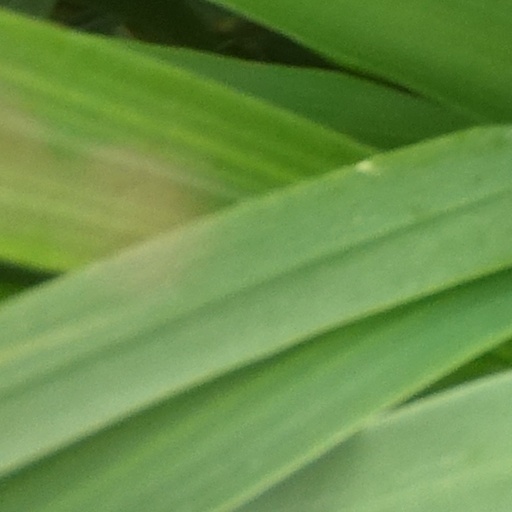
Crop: wheat